Vaughn's Book Store

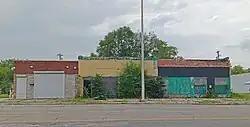
Vaughn's Book Store in 2023

Vaughn's Book Store is a commercial building and former bookstore located at 12115–12123 Dexter Avenue in Detroit. It was the first Black-owned bookstore in Detroit. It was listed on the National Register of Historic Places in 2023.